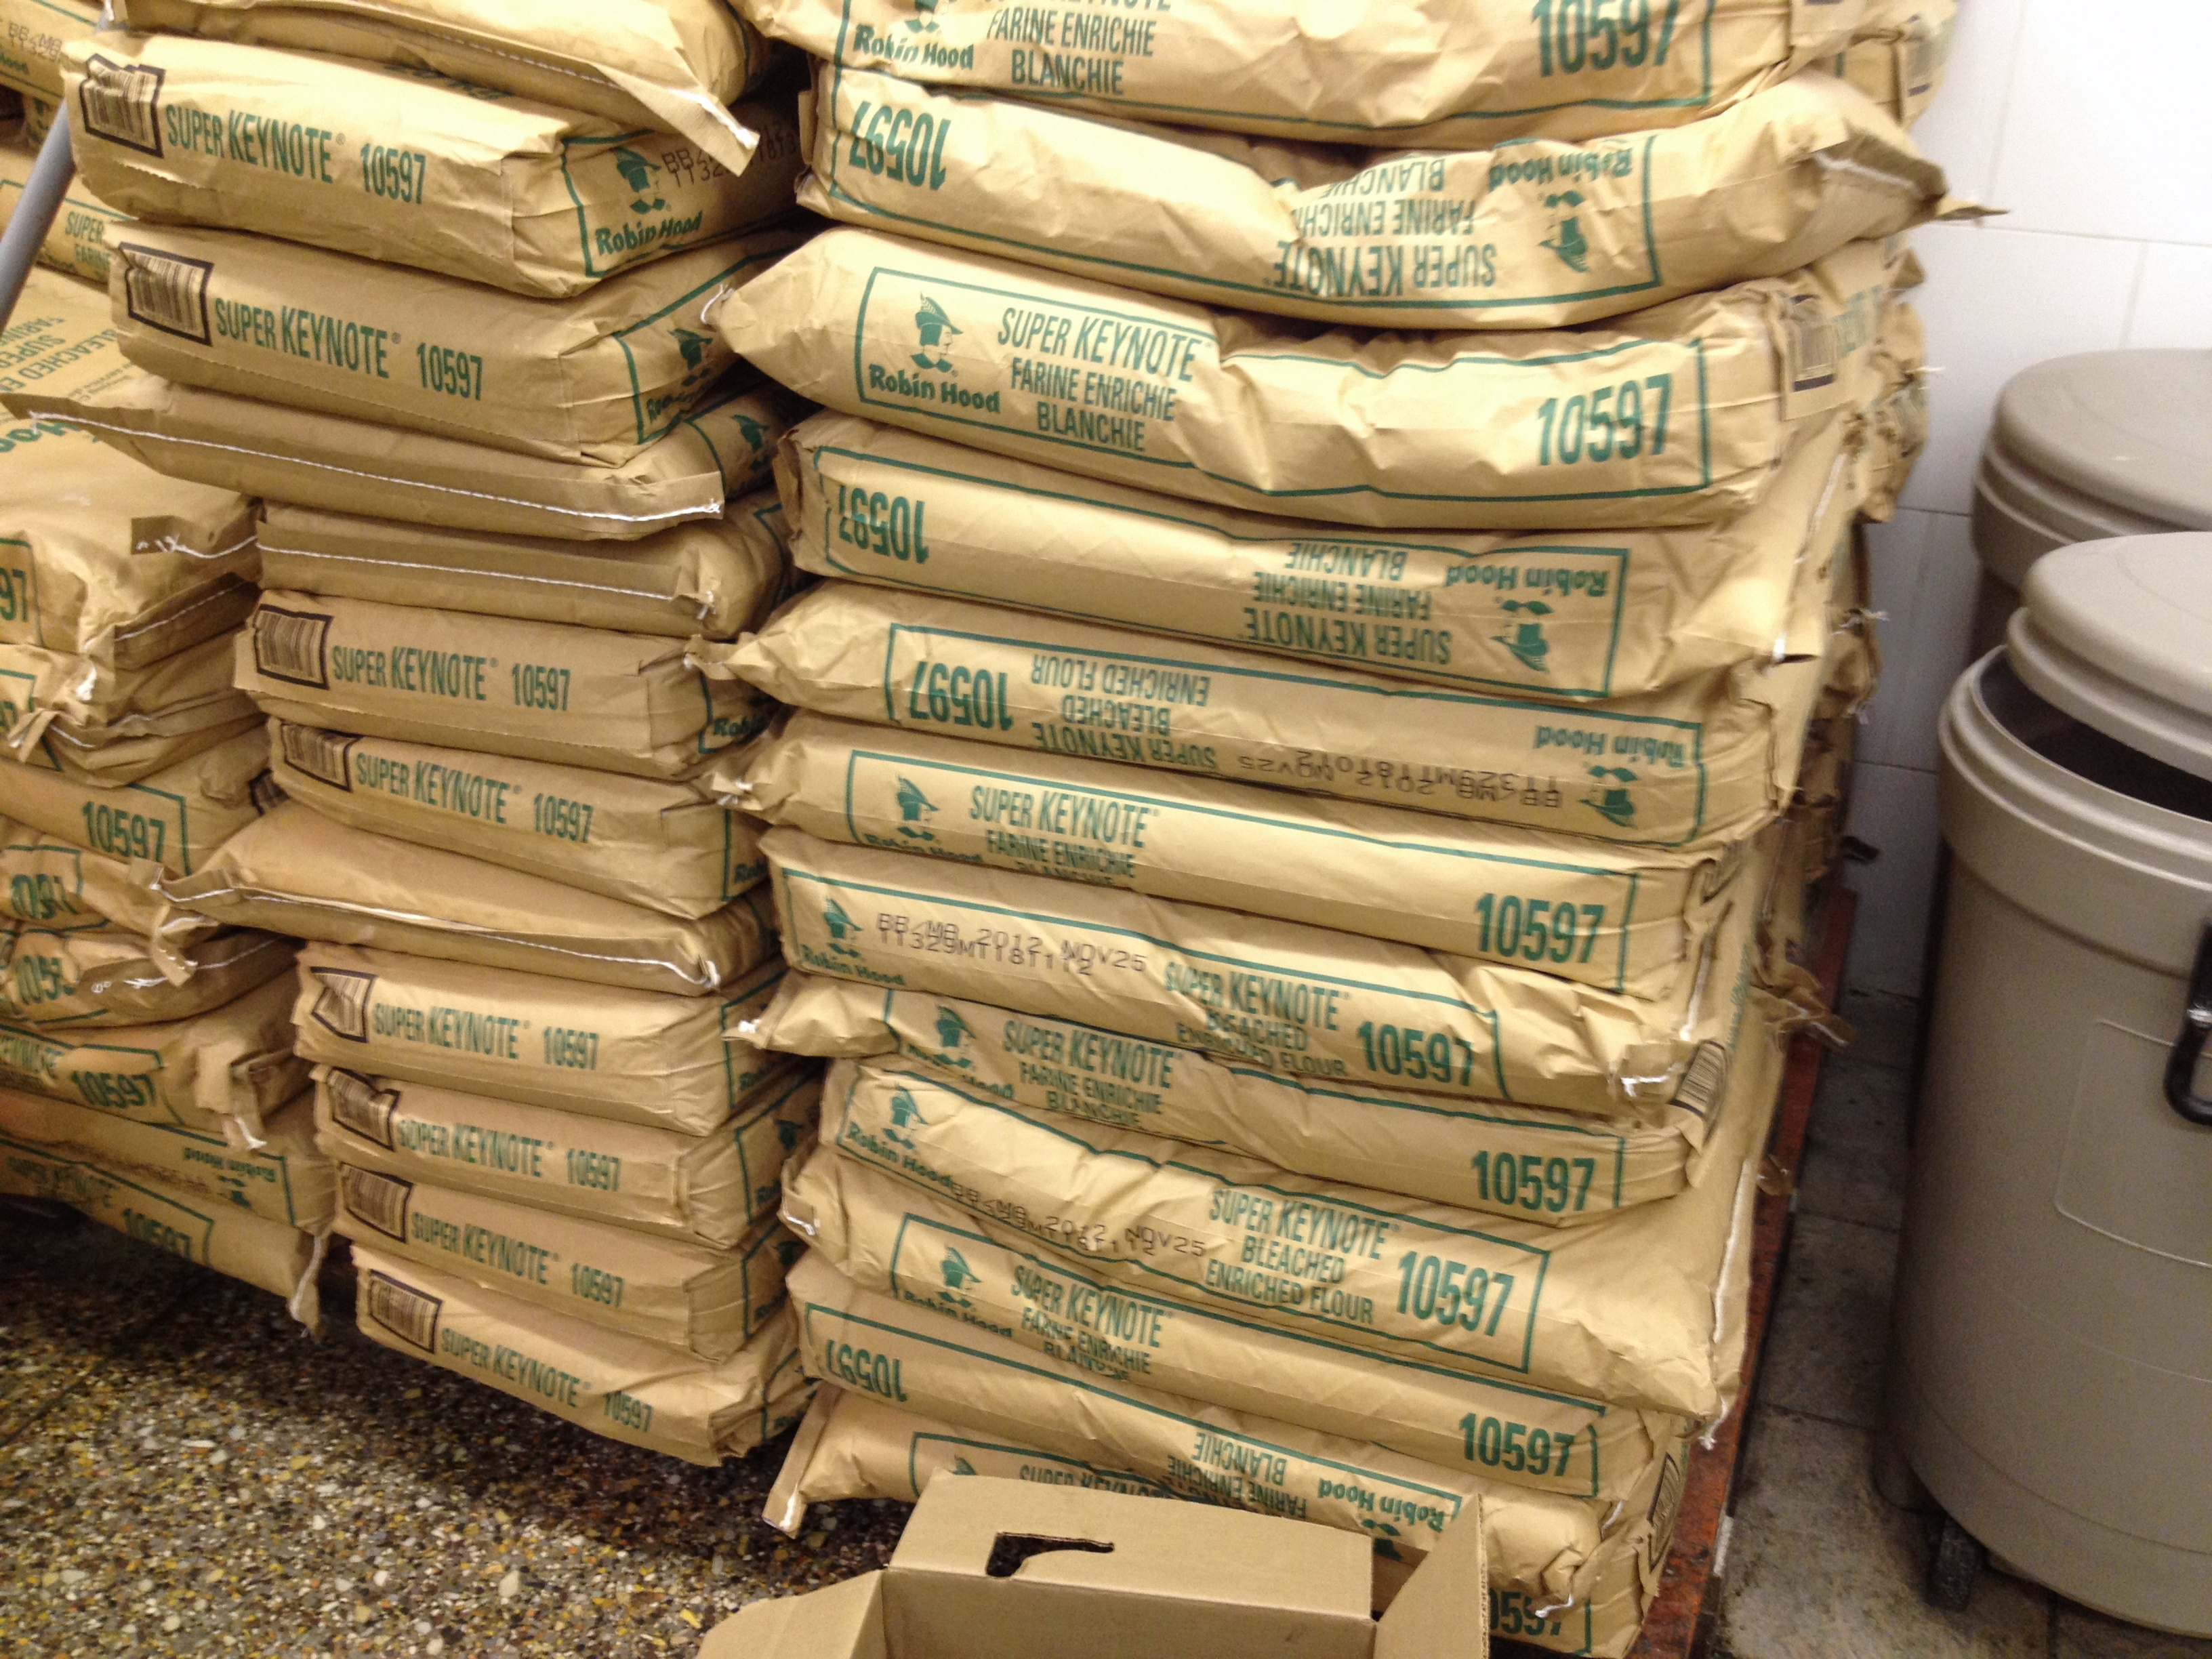
money, furniture, material, cash, currency, scrap, man made object